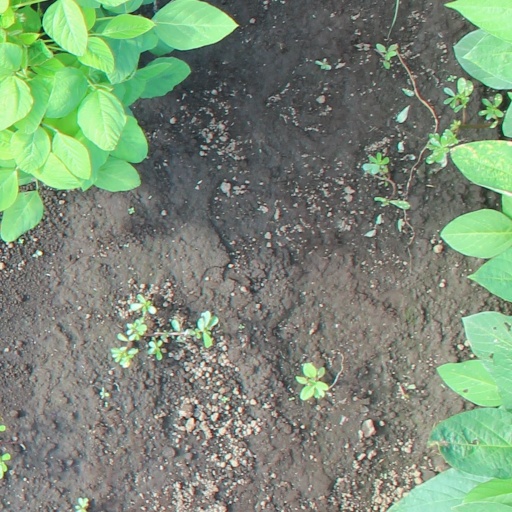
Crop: soybean